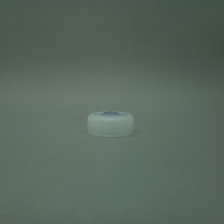
Color: white/transparent
Cap type: standard cap